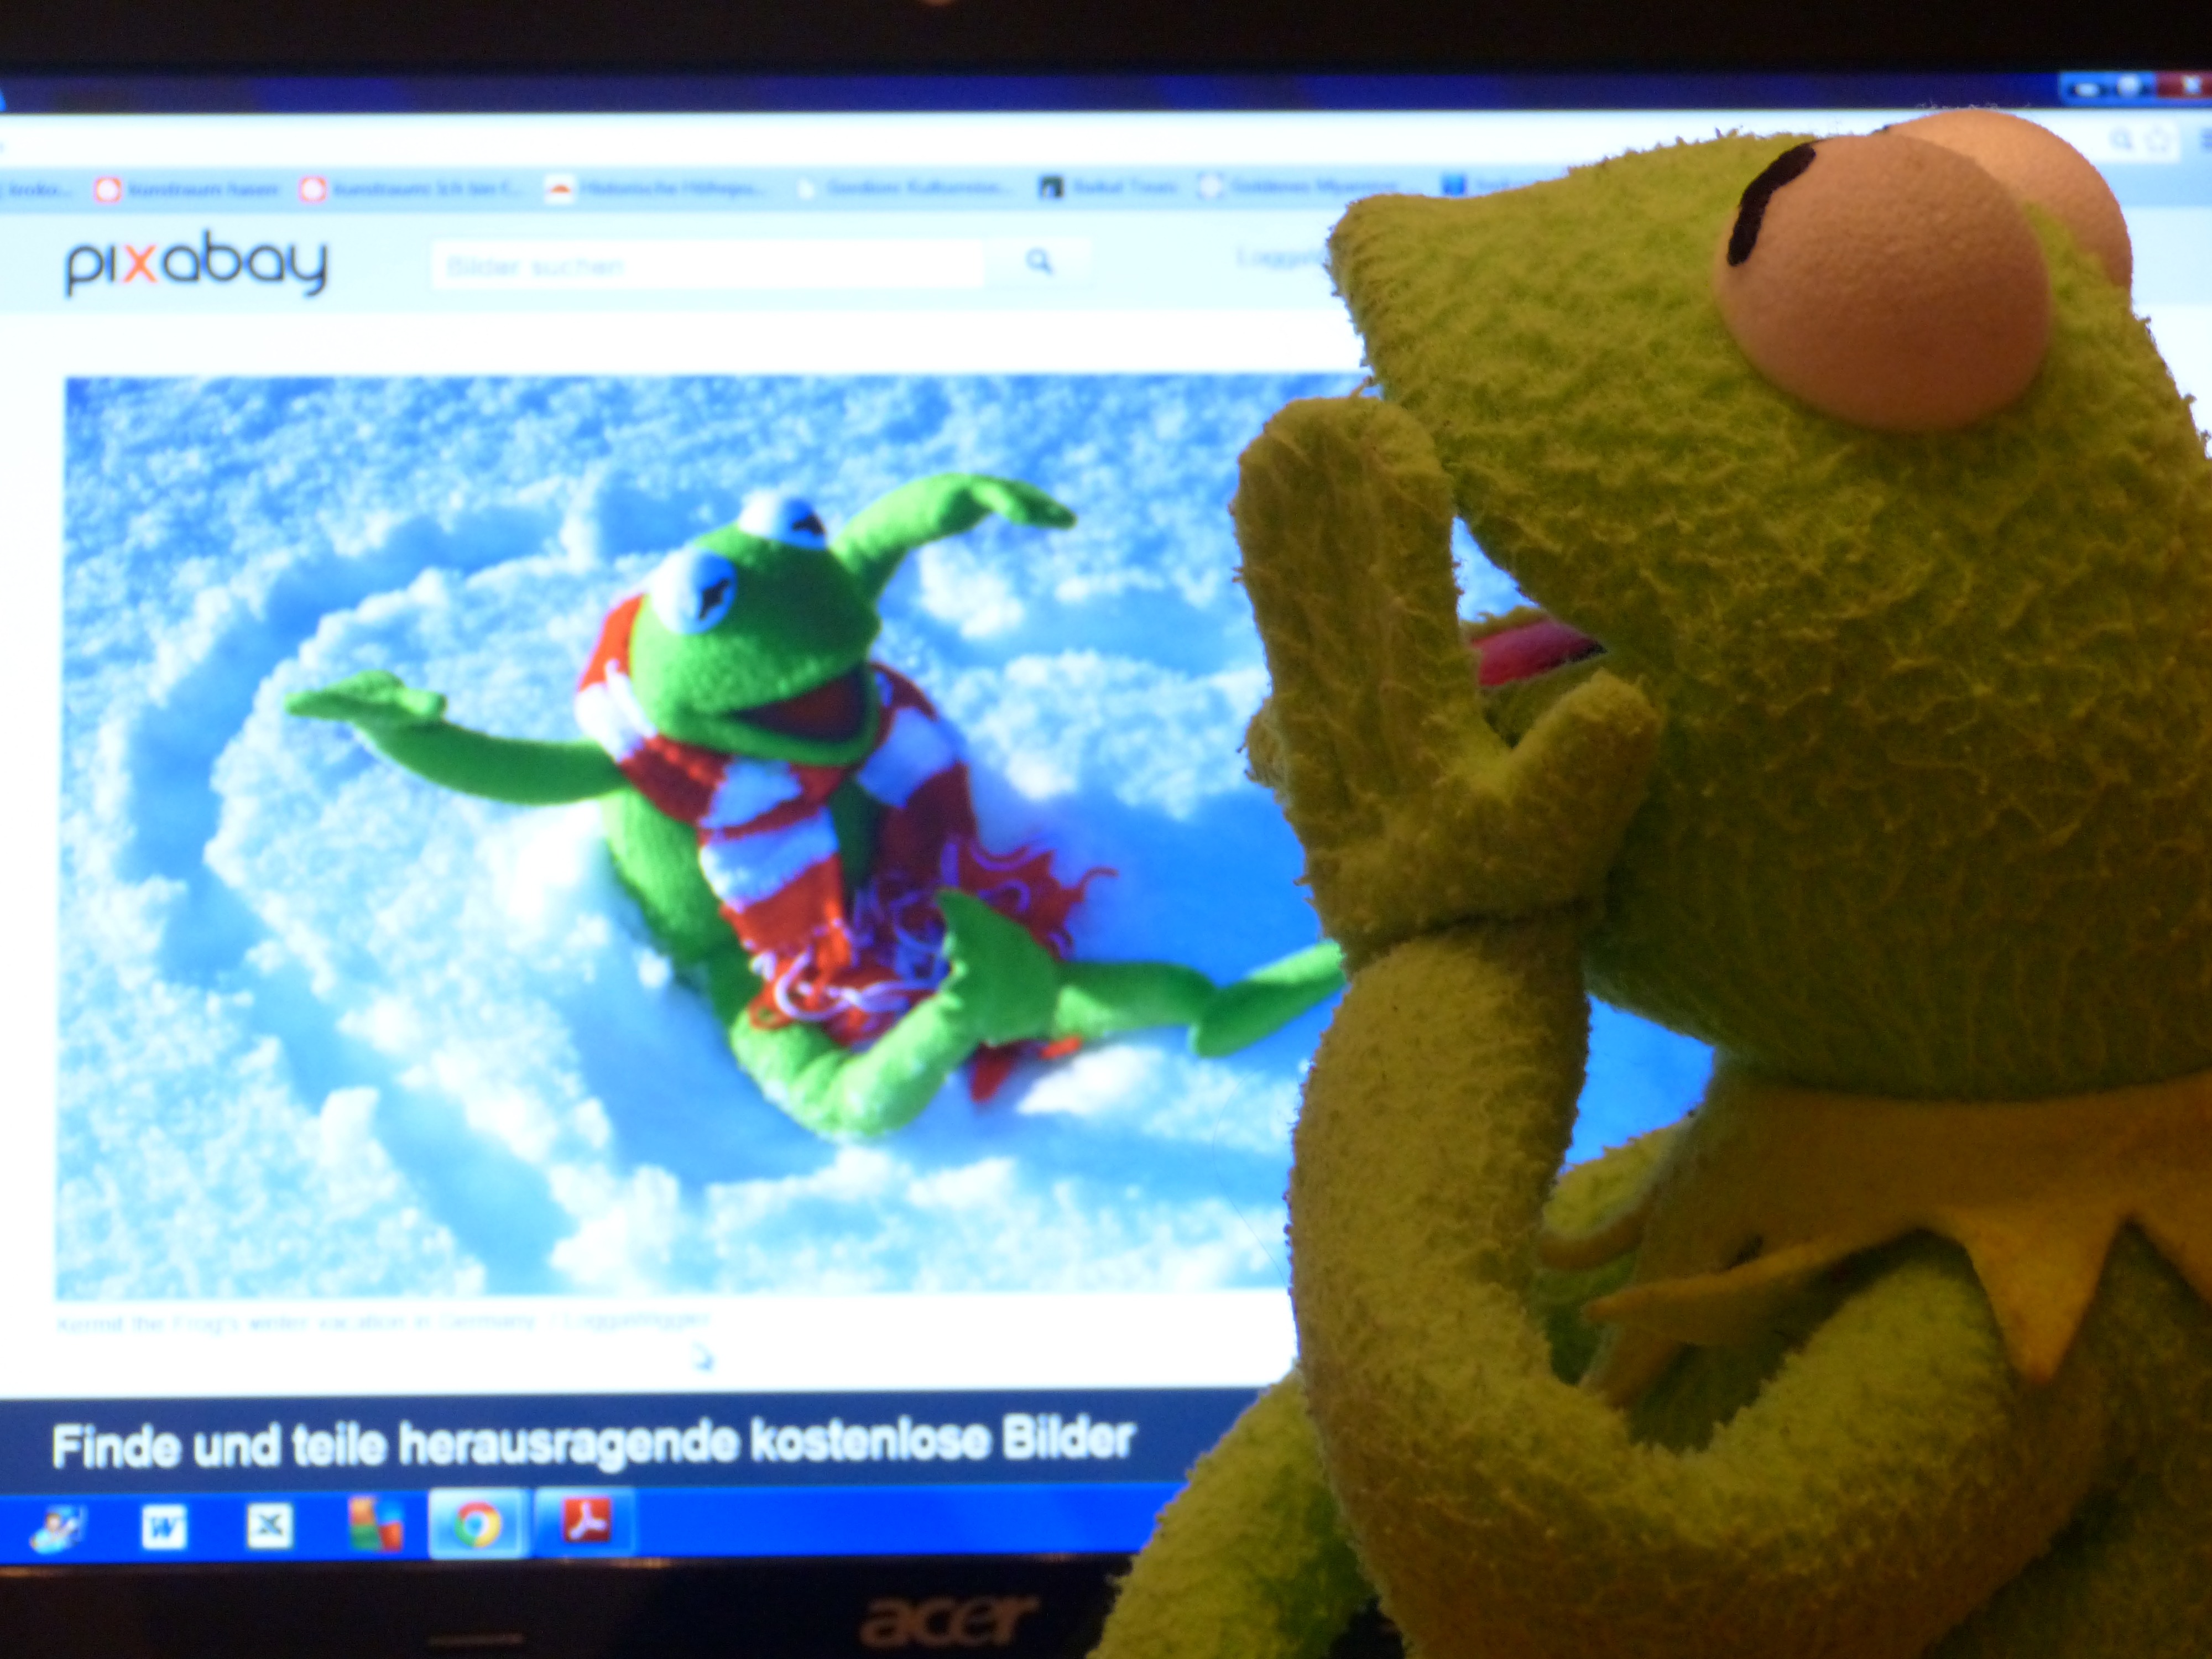
computer, biology, frog, toy, see, images, pc, kermit, marvel, ecosystem, screenshot, pixabay, stuffed toy, preview image